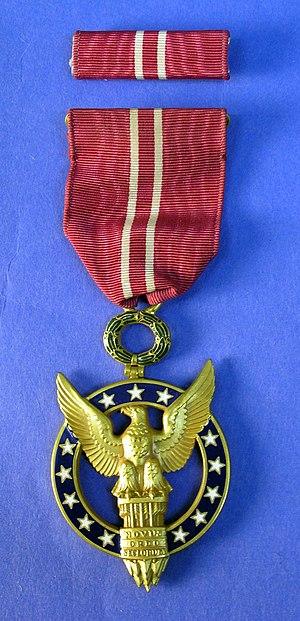
La Medal for Merit, remise de fin décembre 1942 à 1952, était la plus haute distinction qu'un civil pouvait recevoir du président des États-Unis. Étaient éligibles les citoyens américains « qui s'étaient distingués par une conduite méritoire exceptionnelle dans la performance de services remarquables » pour l'effort de guerre « depuis la proclamation de l'état d'urgence par le président le 8 septembre 1939 ». Étaient également éligibles les citoyens étrangers « seulement pour la performance d'actes exceptionnellement méritoires ou courageux qui prolongeaient les efforts de guerre des Nations unies ».